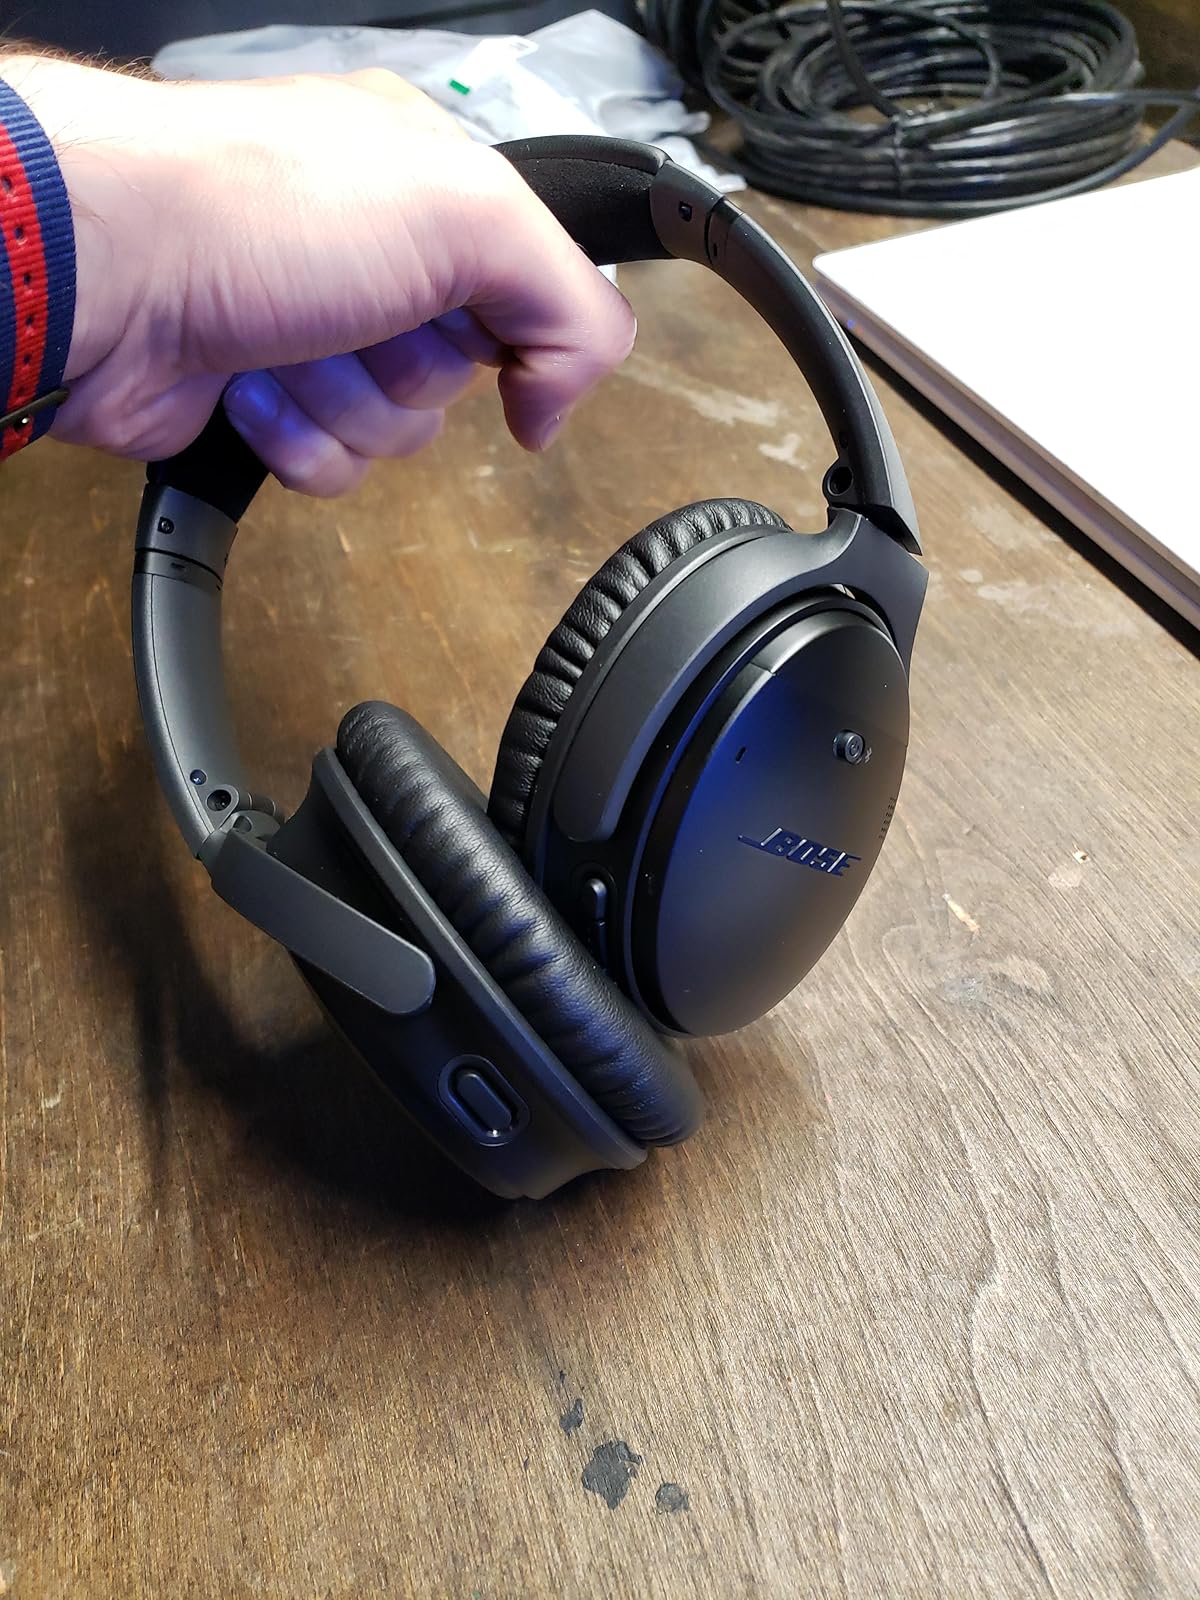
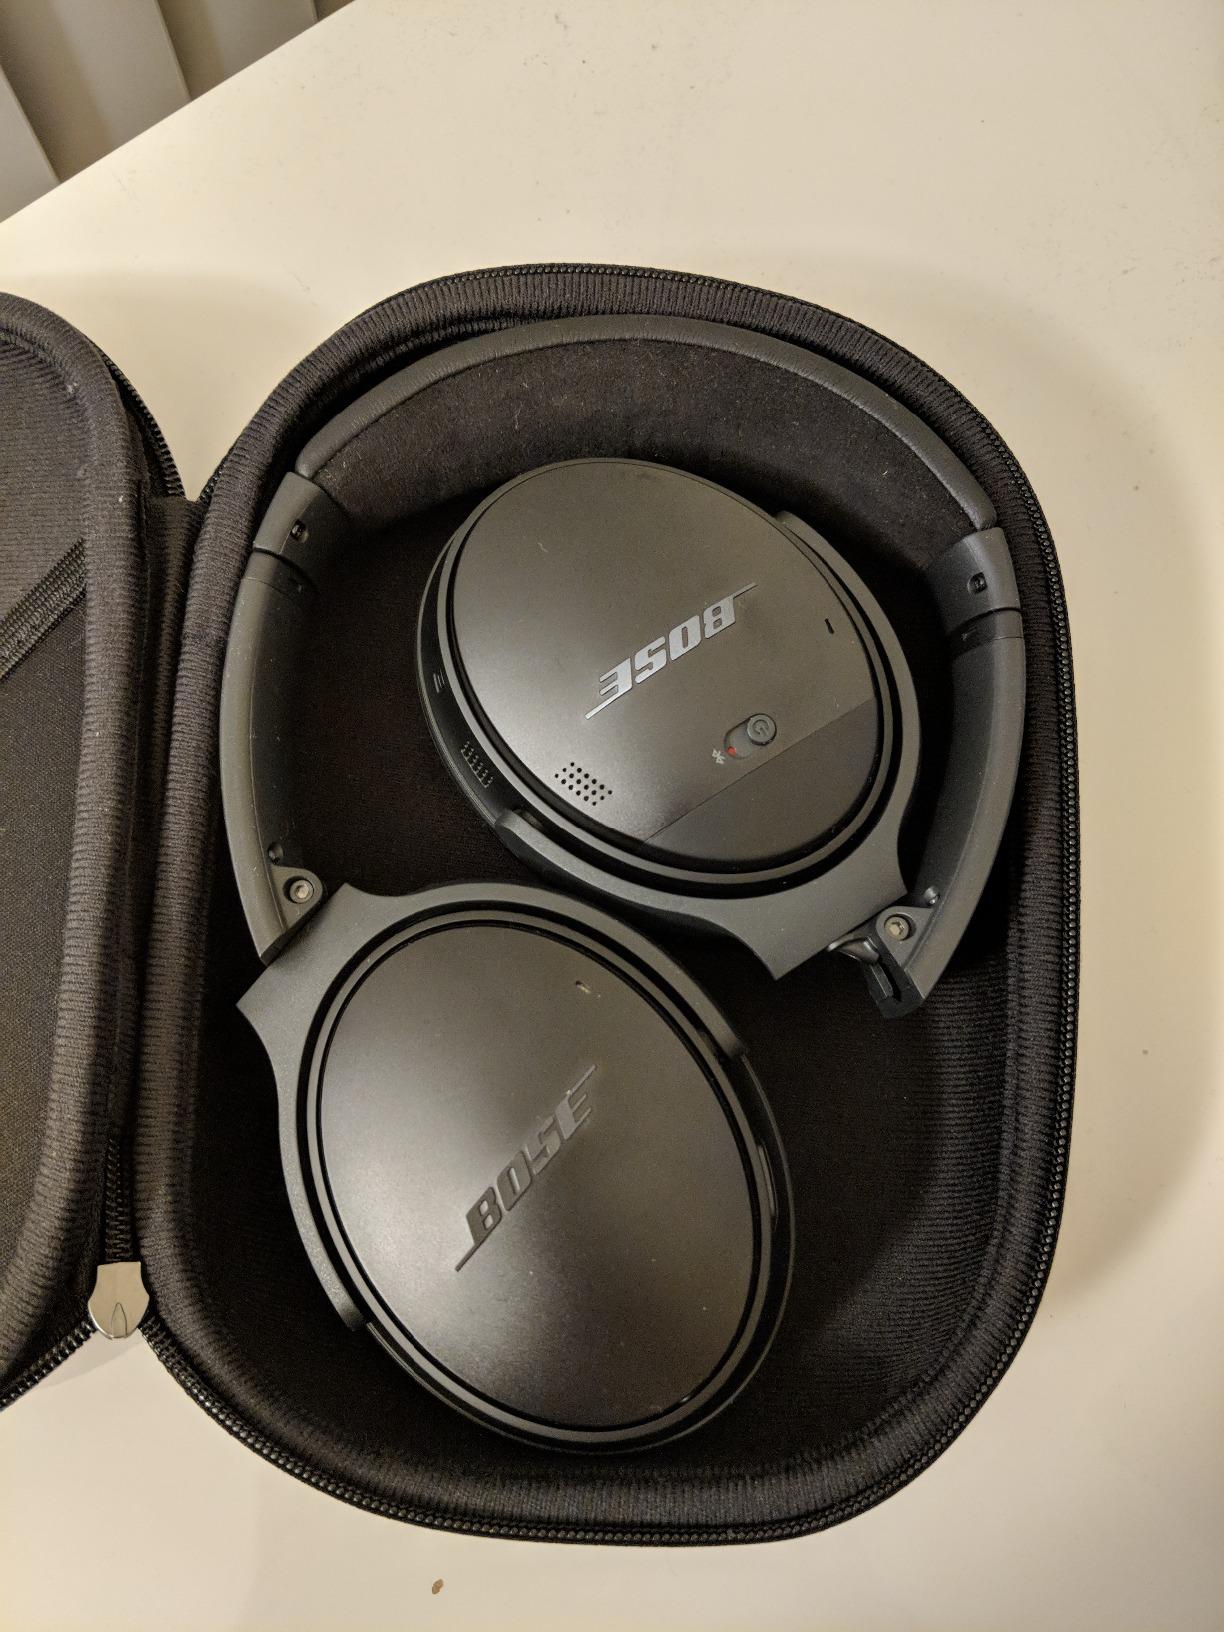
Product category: headphones
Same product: yes